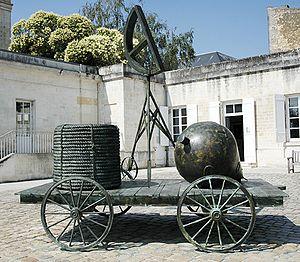
Sculpture Bronze - Les outils du navigateur - Richard Texier
Richard Texier est un peintre et sculpteur français né à Niort le 28 juin 1955.